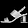
Label: Sandal